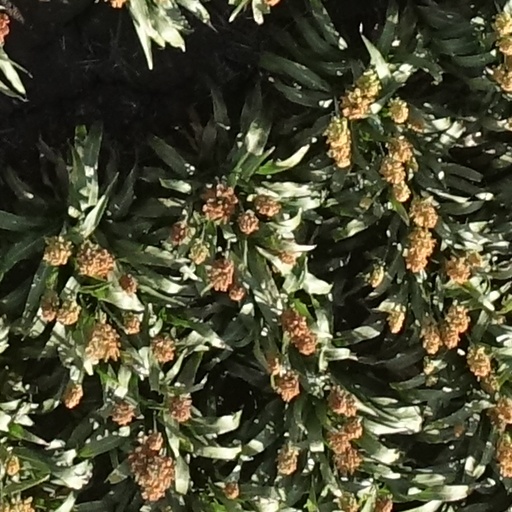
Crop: sorghum